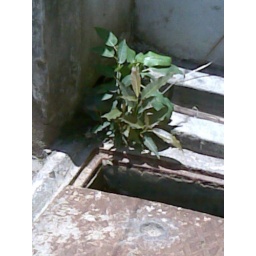
Some plant pictures in my house